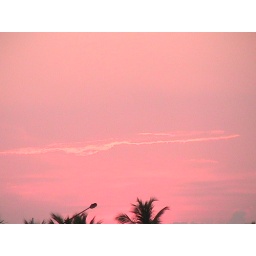
The sky in the west was beautiful pink at sunset this evening.